Saint-Vaast-la-Hougue

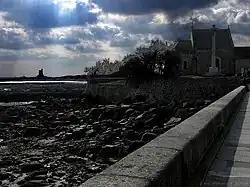
Fort de La Hougue

The naval Battle of La Hougue took place off the town in 1692. On 3 June 1692 during a heated battle with the Anglo-Dutch fleet, twelve French ships were sunk in the vicinity of the island of Tatihou, just off the coast of Saint-Vaast-la-Hougue. It was the decisive naval battle of the Nine Years' War, also known as the War of the English Succession.